Sunflower sea star

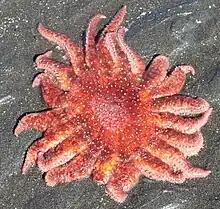
MacDonald Spit, Alaska, 2022

Sunflower sea stars generally inhabit low subtidal and intertidal areas up to 435m deep that are rich in seaweed, kelp, sand, mud, shells, gravel, or rocky bottoms. They do not venture into high- and mid-tide areas because their body structure is heavy, and requires water to support it.